Haute-Savoie's 5th constituency

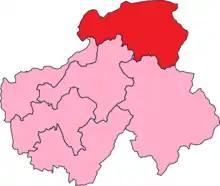
Haute-Savoie's 5th Constituency shown within Haute-Savoie

The 5th constituency of the Haute-Savoie (French: "Cinquième circonscription de la Haute-Savoie") is a French legislative constituency in the Haute-Savoie "département". Like the other 576 French constituencies, it elects one MP using a two round electoral system.